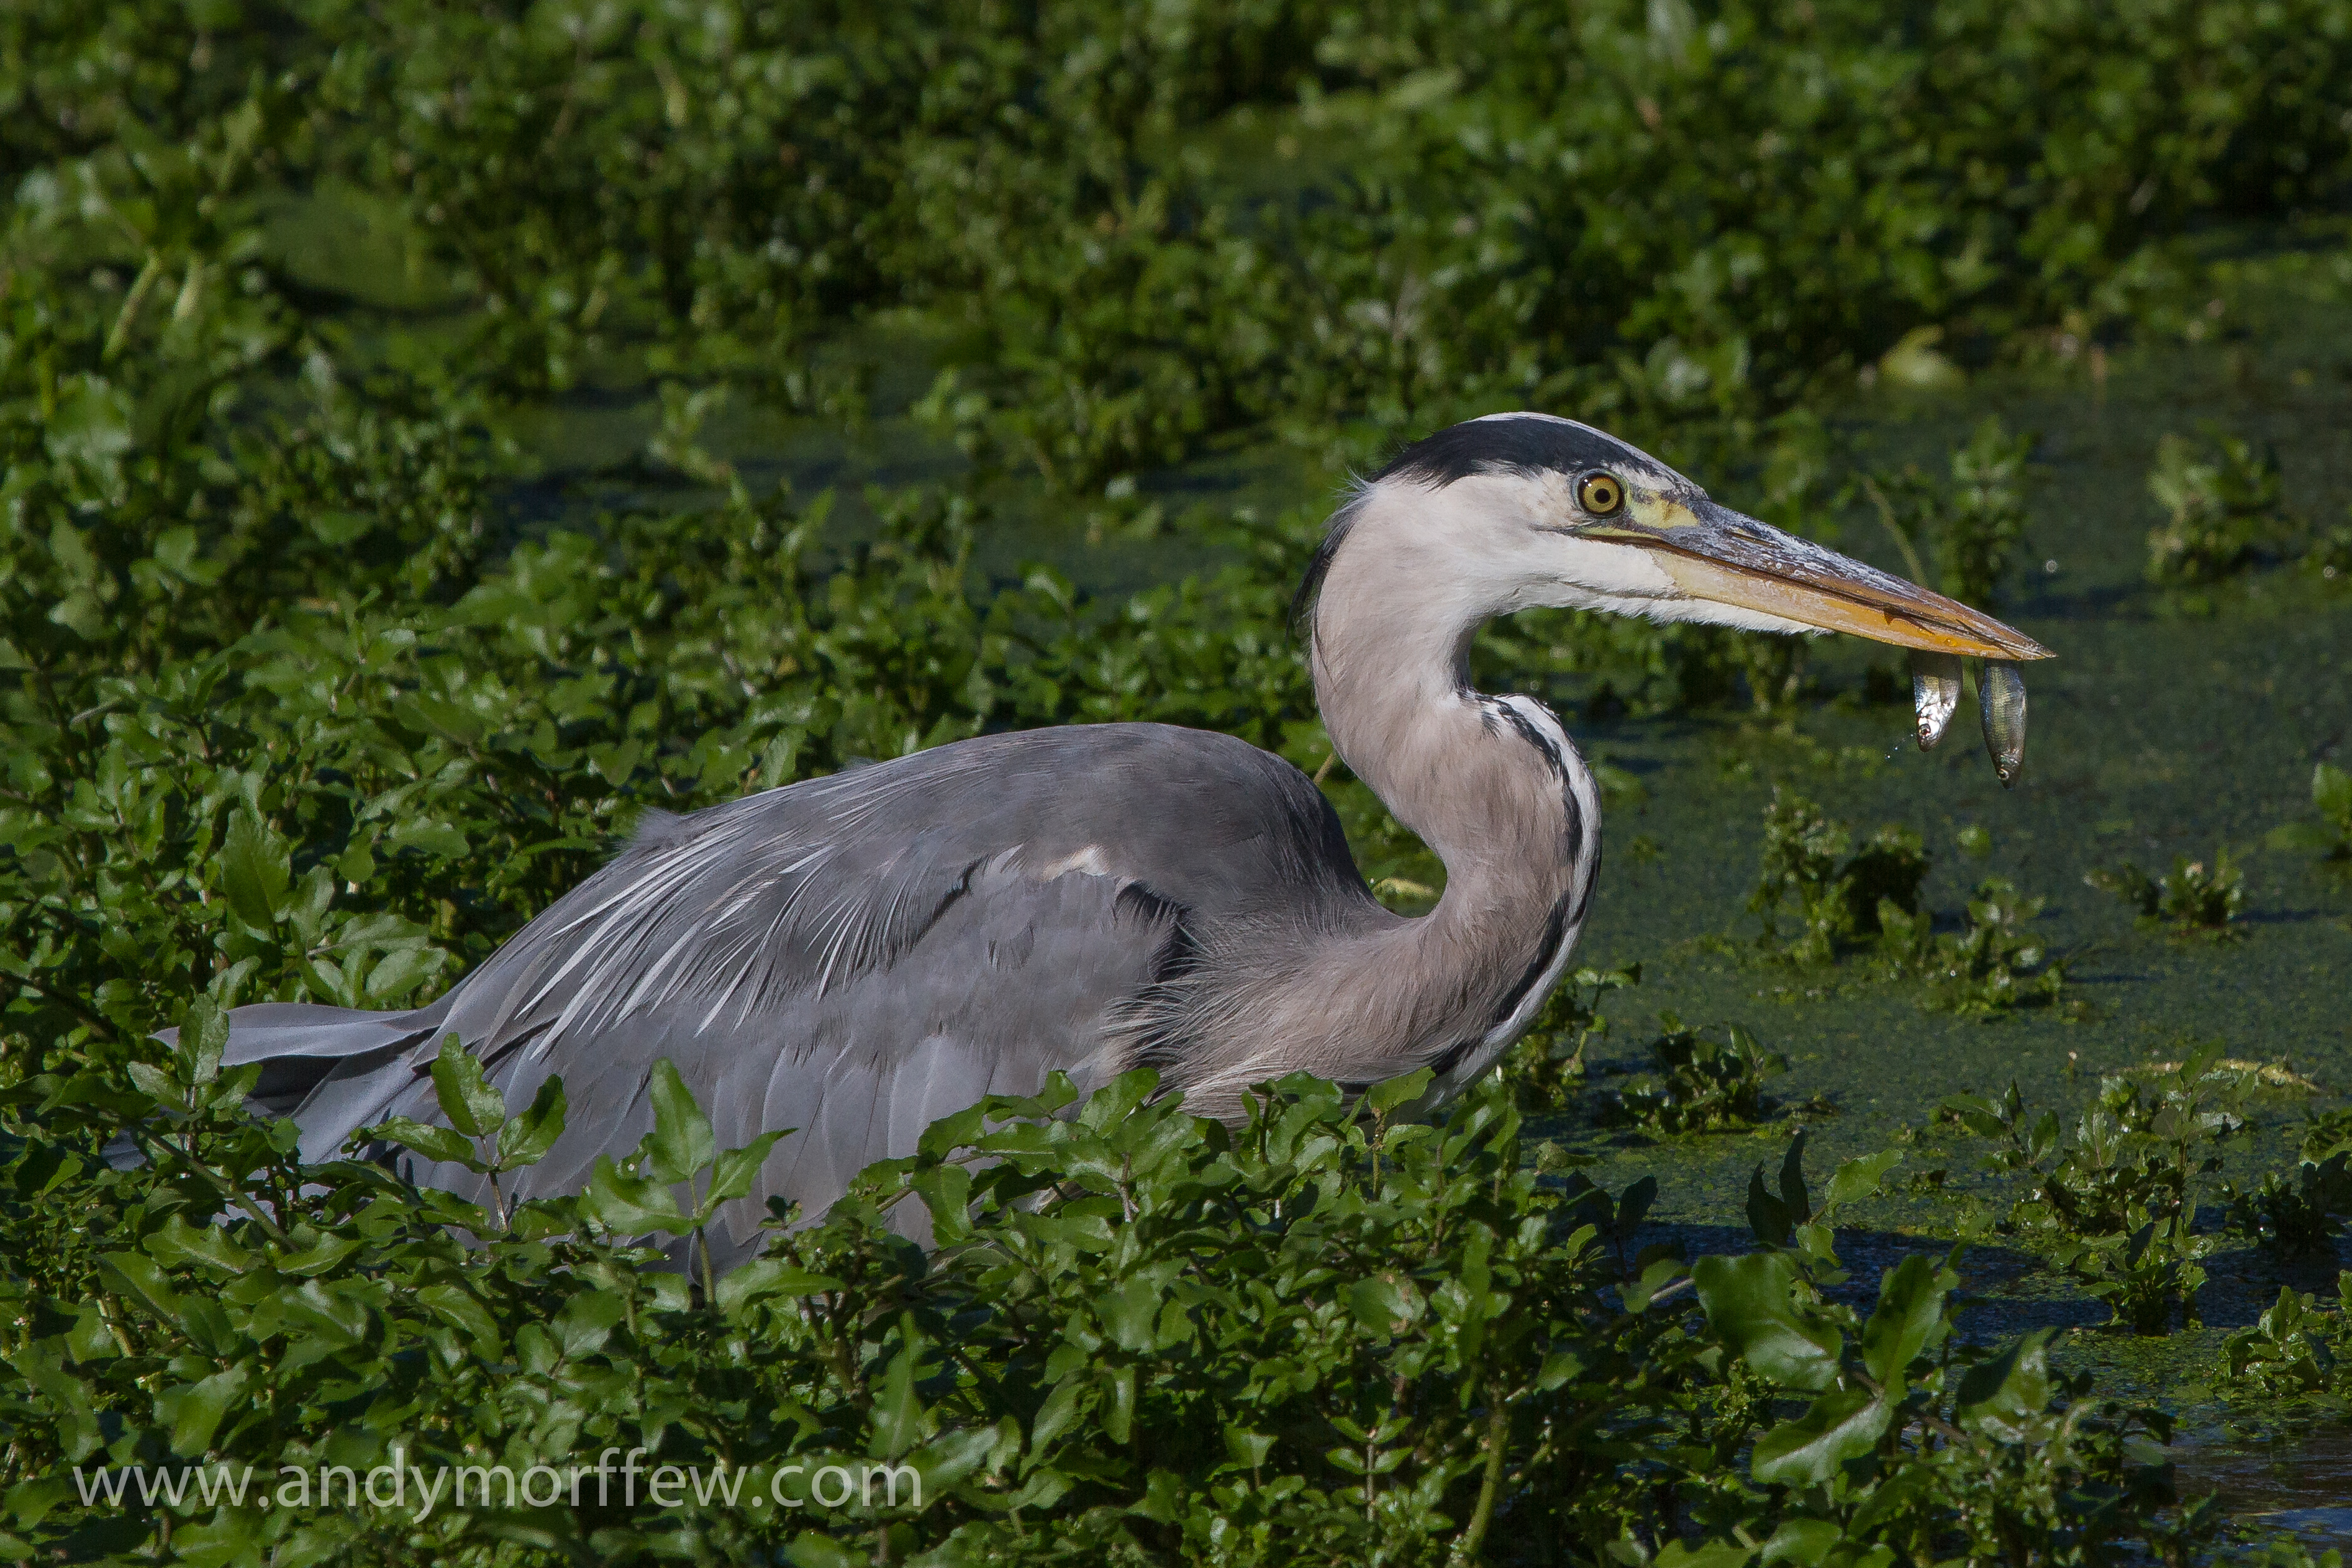
bird, wing, wildlife, beak, fauna, vertebrate, heron, greyheron, pelecaniformes, andymorffew, morffew, hennysanimals, fishes